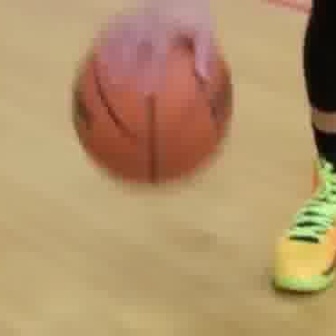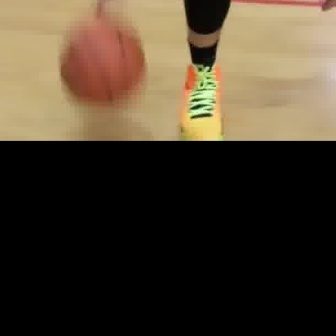
  Please identify the target specified by the bounding box [67,18,233,184] in the first image and locate it in the second image. Return the coordinates in [x_min,y_min,x_max,y_max] format.
Answer: [58,16,144,102]